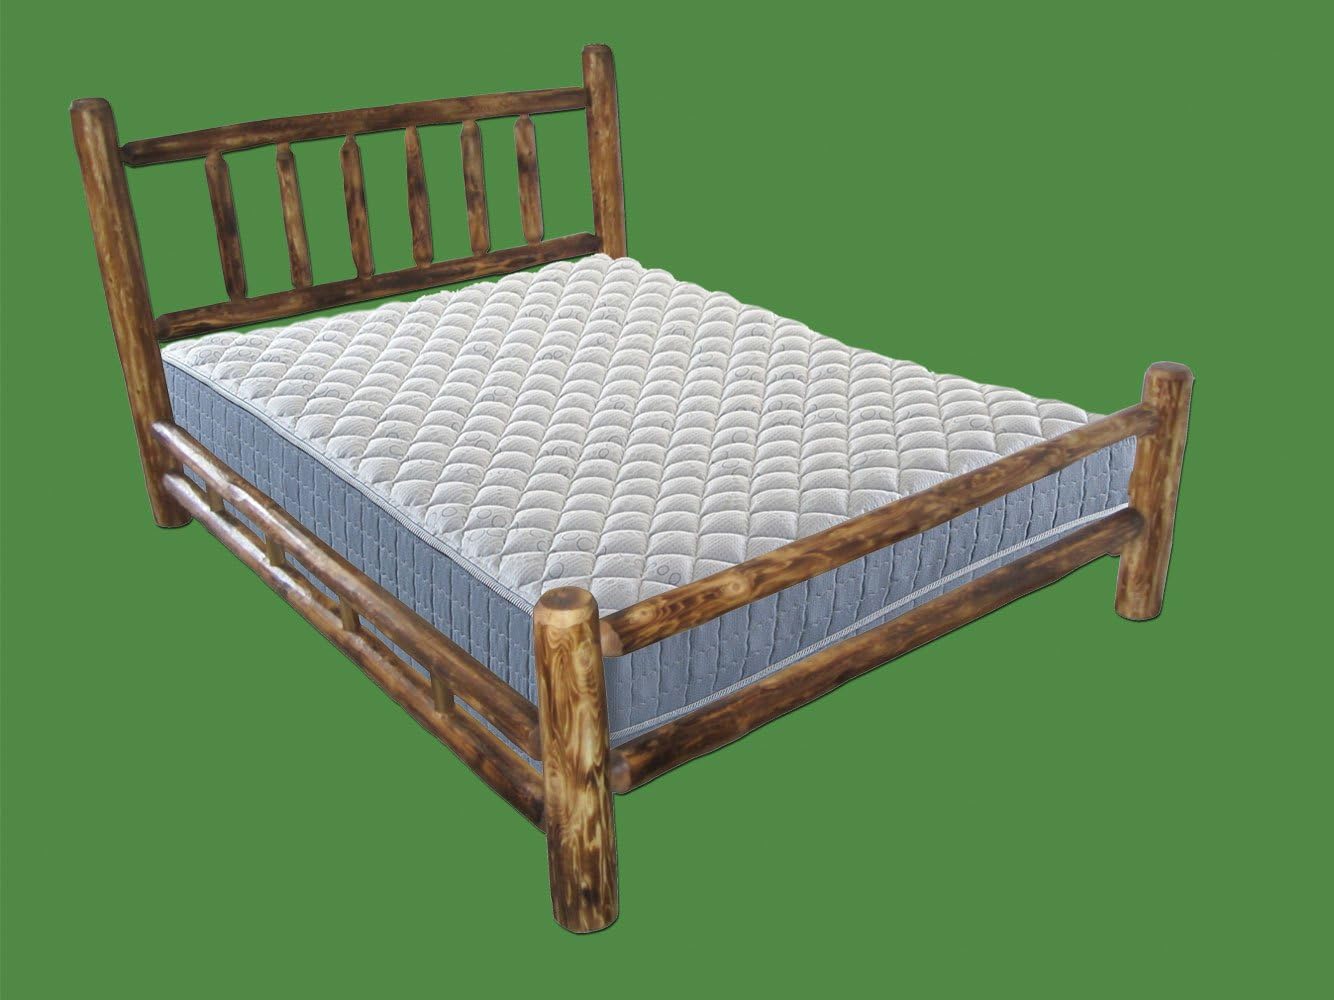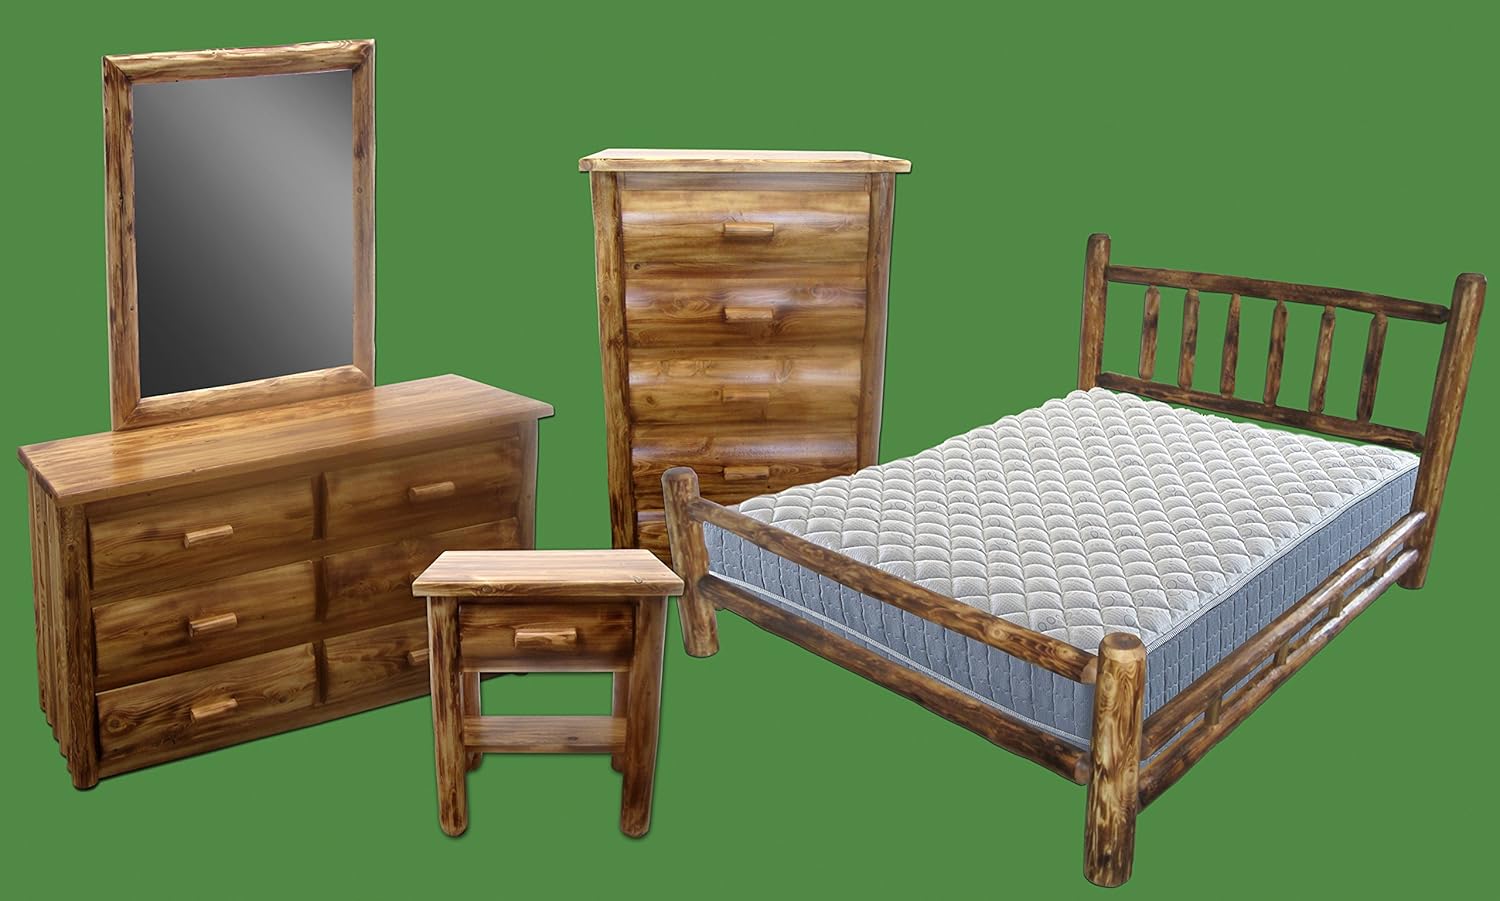
Midwest Log Furniture - Torched Cedar Log Bed - King
Category: Amazon Home
Midwest Log Furniture’s Northern Torched Cedar collection is hand selected and dried to preserve the integrity of the wood. Our Natural collection is rough sanded and easily finished. Approximate Log Furniture Dimensions (measurements in inches) Dimensions & Weights will vary based on wood density and log variations Twin: 43Wx84Lx48H Full: 58Wx84Lx48H Queen: 64Wx90Lx48H King: 82Wx90Lx48H Approximate Log Bed Weights *Dimensions & Weights will vary based on wood density and log variations Twin 90 lbs Full 110 lbs Queen 130 lbs King 140 lbs
Features: Handcrafted in the USA | Hardware & EZ assembly instructions included | Quality mortise & tenon construction | Lifetime Warranty | DOUBLE log side rails & bed supports included